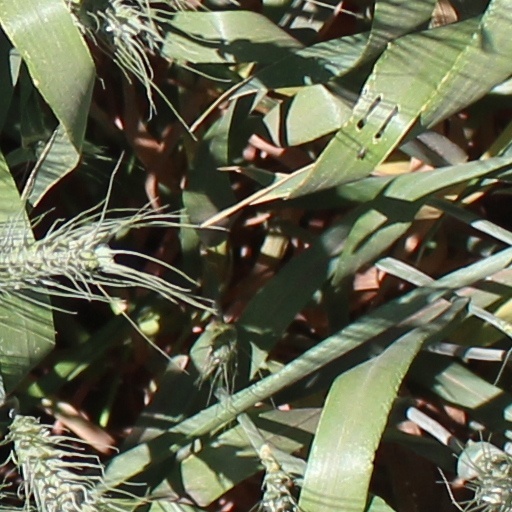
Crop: wheat